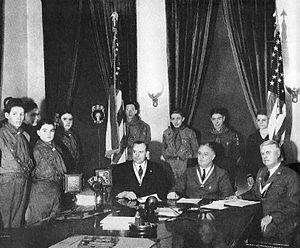
La radiodiffusion est l'émission de signaux par l'intermédiaire d'ondes électromagnétiques destinées à être reçues directement par le public en général et s'applique à la fois à la réception individuelle et à la réception communautaire. Ce service peut comprendre des émissions sonores, des émissions de télévision ou d'autres genres d'émission. Il s'agit d'une forme de radiocommunication.